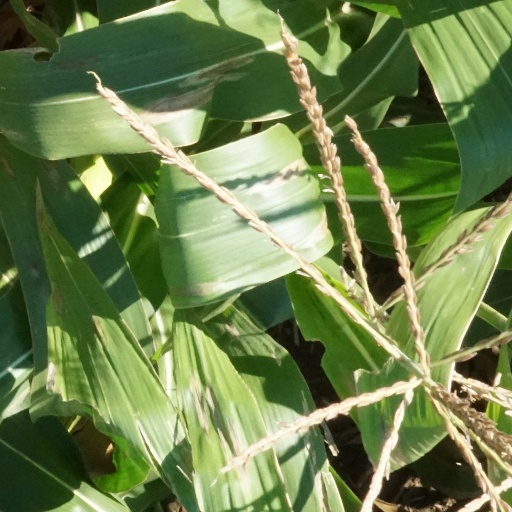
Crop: maize; corn